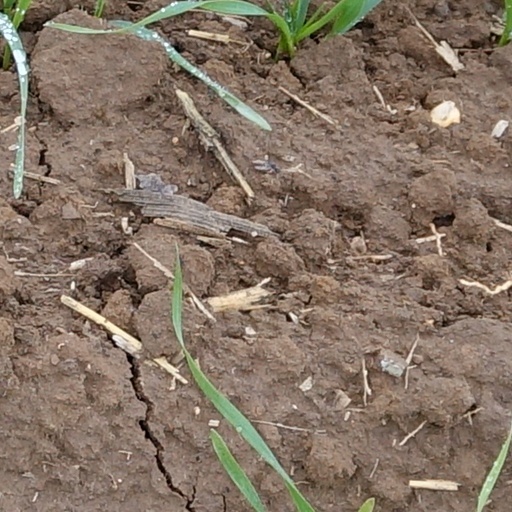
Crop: wheat